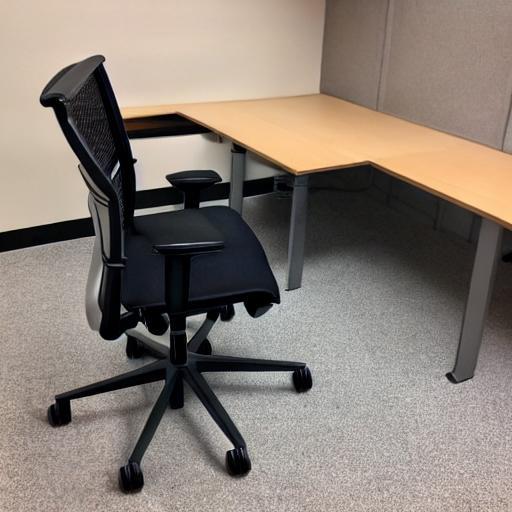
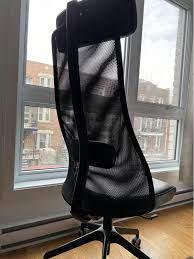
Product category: items_chair
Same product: no